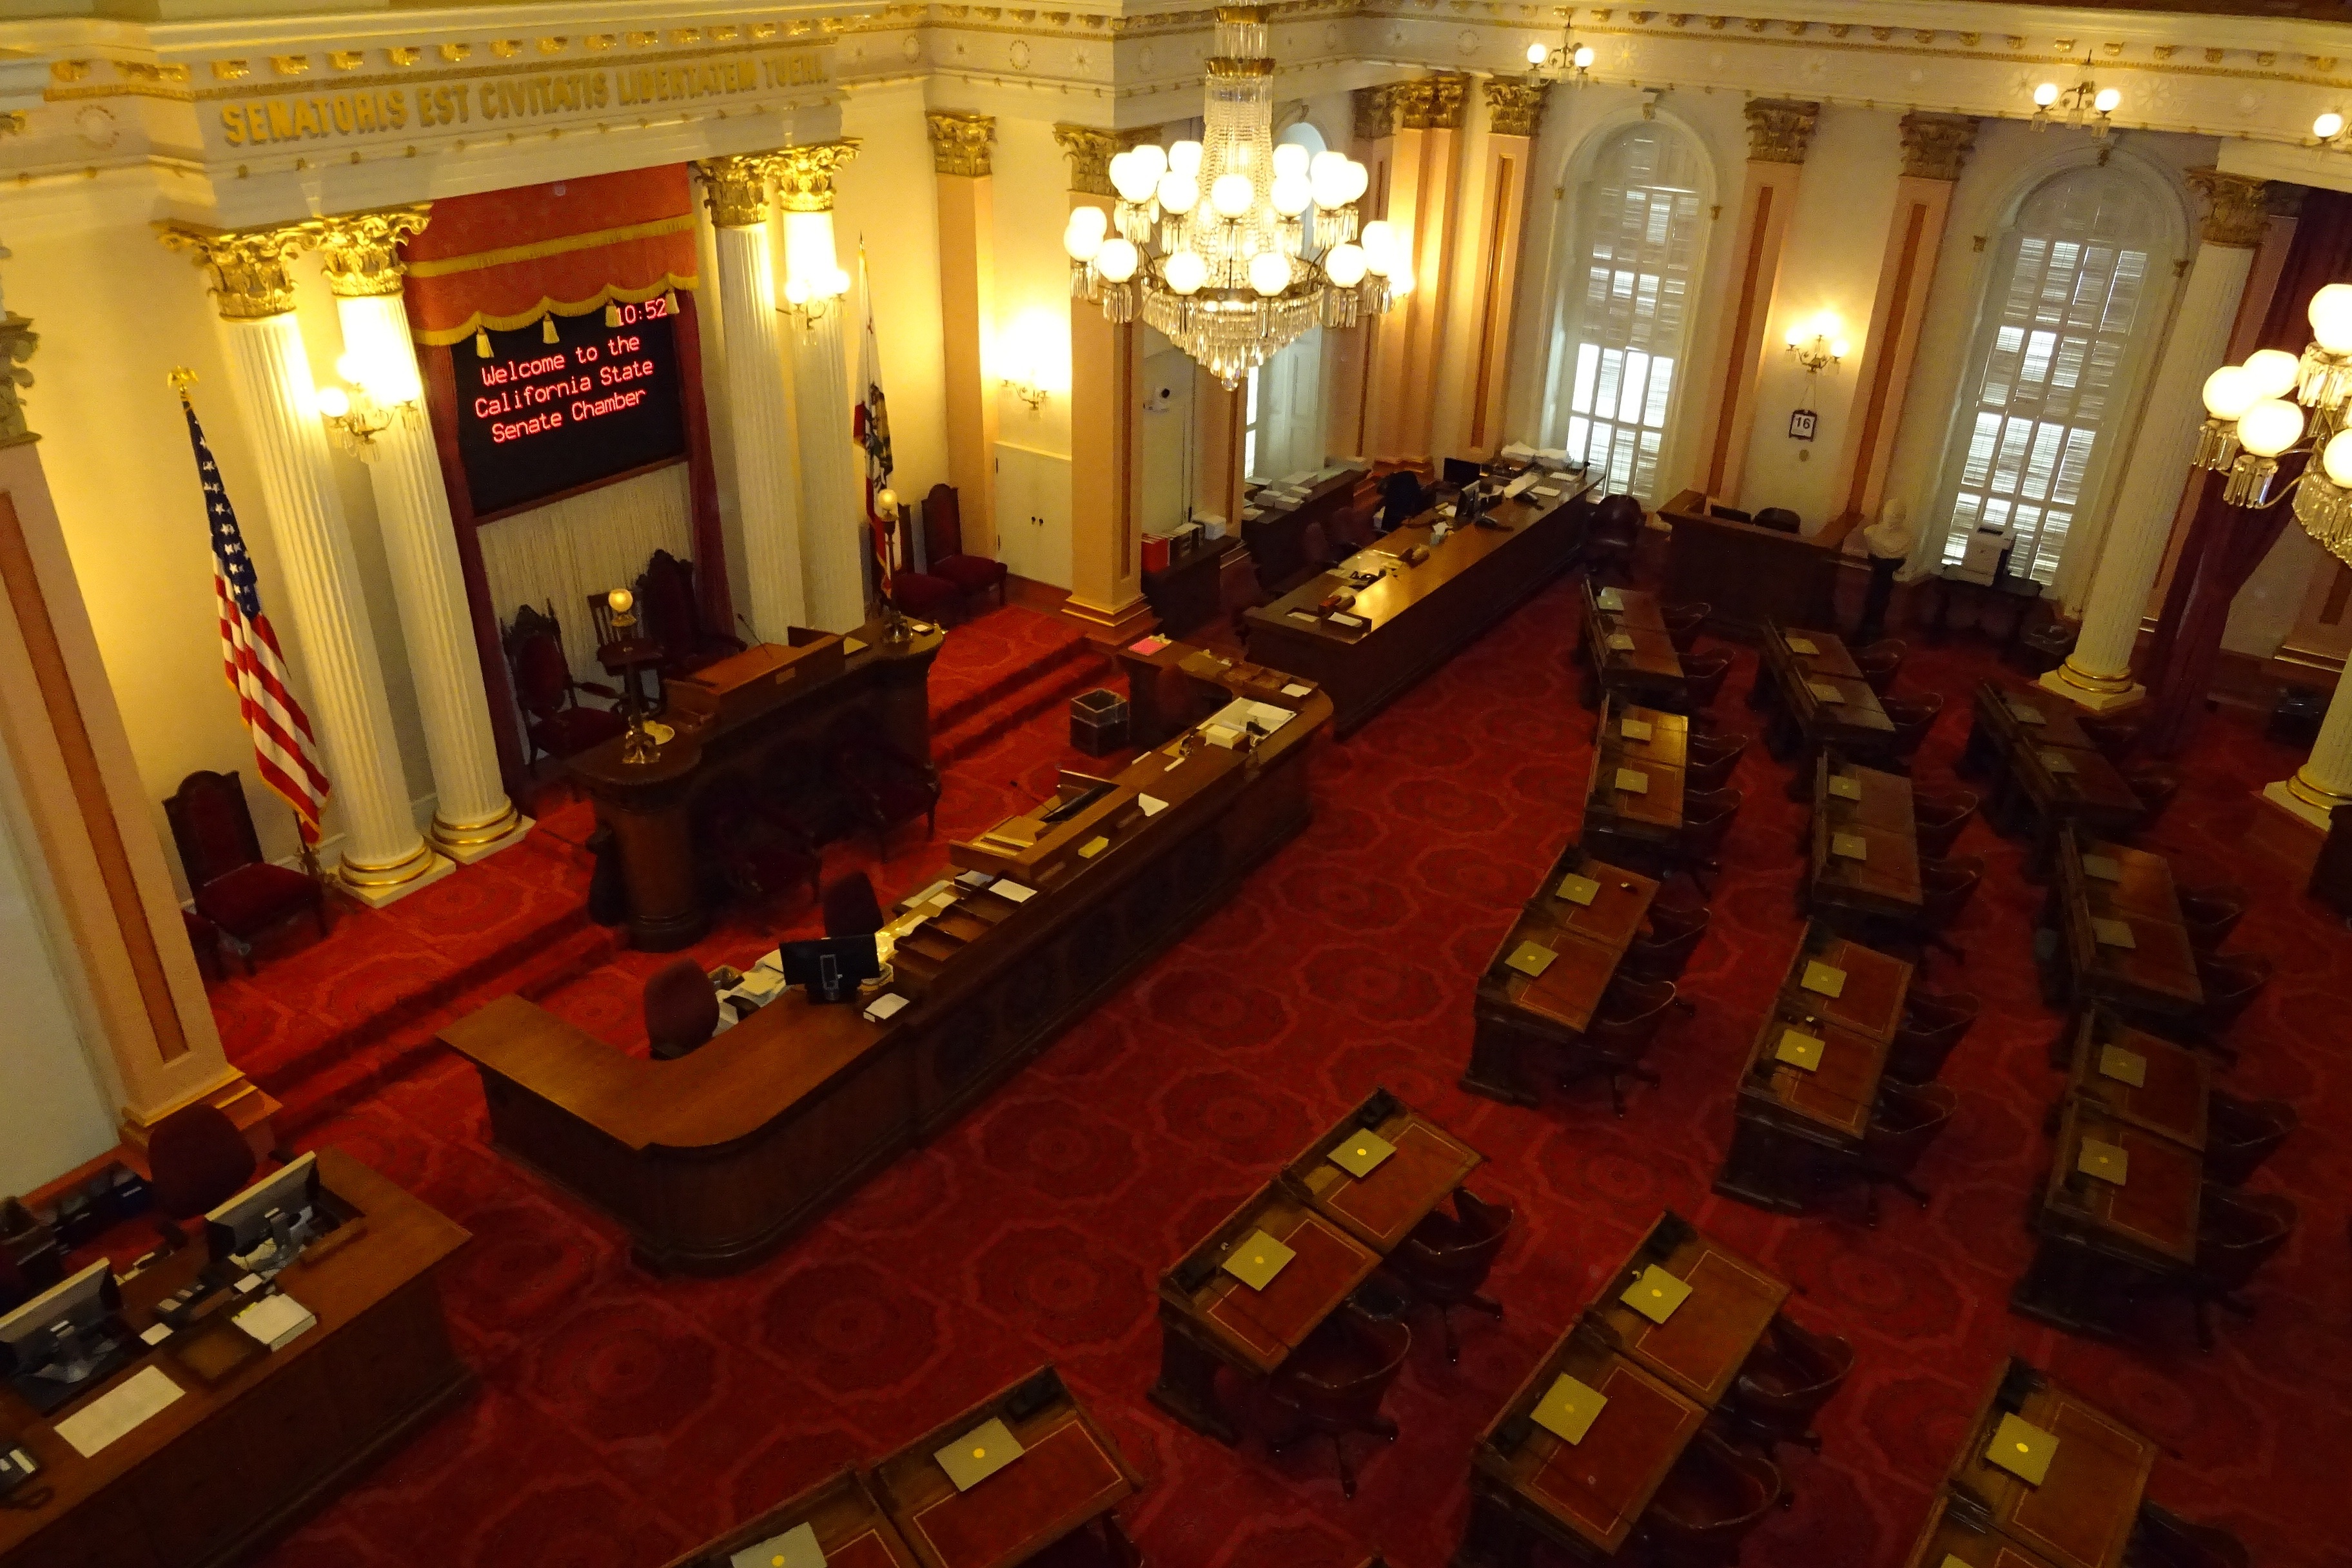
architecture, auditorium, building, hall, usa, america, california, capital, politics, government, senate, capitol, legislature, sacramento, governor, government building, function hall